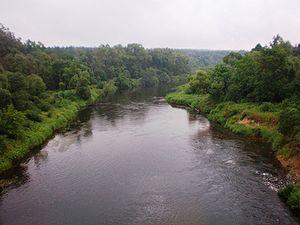
La Šventoji est une rivière de Lituanie dans le bassin du Niémen. Elle se jette dans la Néris à Jonava.